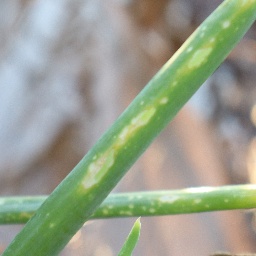
Label: Iris yellow virus